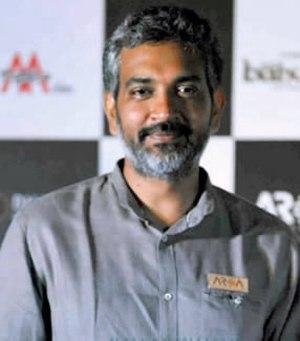
S. S. Rajamouli, est un réalisateur et scénariste indien.